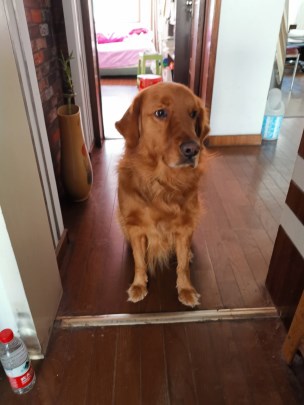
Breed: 5355-n000126-golden_retriever